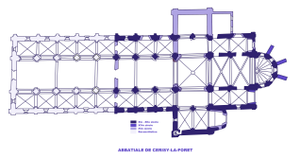
Abbatiale de Cerisy-la-Forêt, Plan (image Commons modifiée)
L'architecture romane est le premier grand style créé au Moyen Âge en Europe après le déclin de la civilisation gréco-romaine. Son développement est pleinement établi vers 1060 mais les premiers signes de mutation sont différents suivant les régions et il n'y a pas de consensus sur une date des débuts qui vont du VIᵉ au XIᵉ siècle. L'architecture gothique est le style qui lui succède progressivement à partir du XIIe siècle.Le dynamisme monastique, de profondes aspirations religieuses et morales, la spiritualité des routes de pèlerinages dans une Europe rendue à la paix président à la naissance de l'art roman et contribuent à en faire un style vraiment neuf et doué d'une profonde originalité. La volonté de libérer l'Église de la tutelle de pouvoirs séculiers, les croisades, la reconquête chrétienne en Espagne avec l'effondrement du califat de Cordoue, la disparition du mécénat royal ou princier font de l'art roman l'art de toute la chrétienté médiévale.